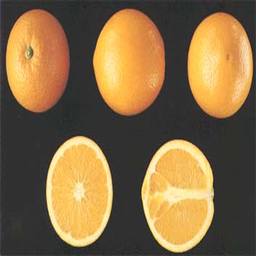
Label: Orange